The Caiman

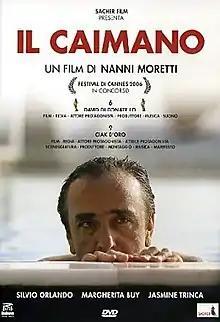

The Caiman (referring to the caiman) is a 2006 Italian satirical comedy-drama film directed by Nanni Moretti and starring Silvio Orlando and Margherita Buy. Focusing on Silvio Berlusconi's vicissitudes, it was released just before the beginning of the 2006 elections, in which Berlusconi lost. It was one of the most successful films of 2006 in Italy. It was entered into the 2006 Cannes Film Festival.